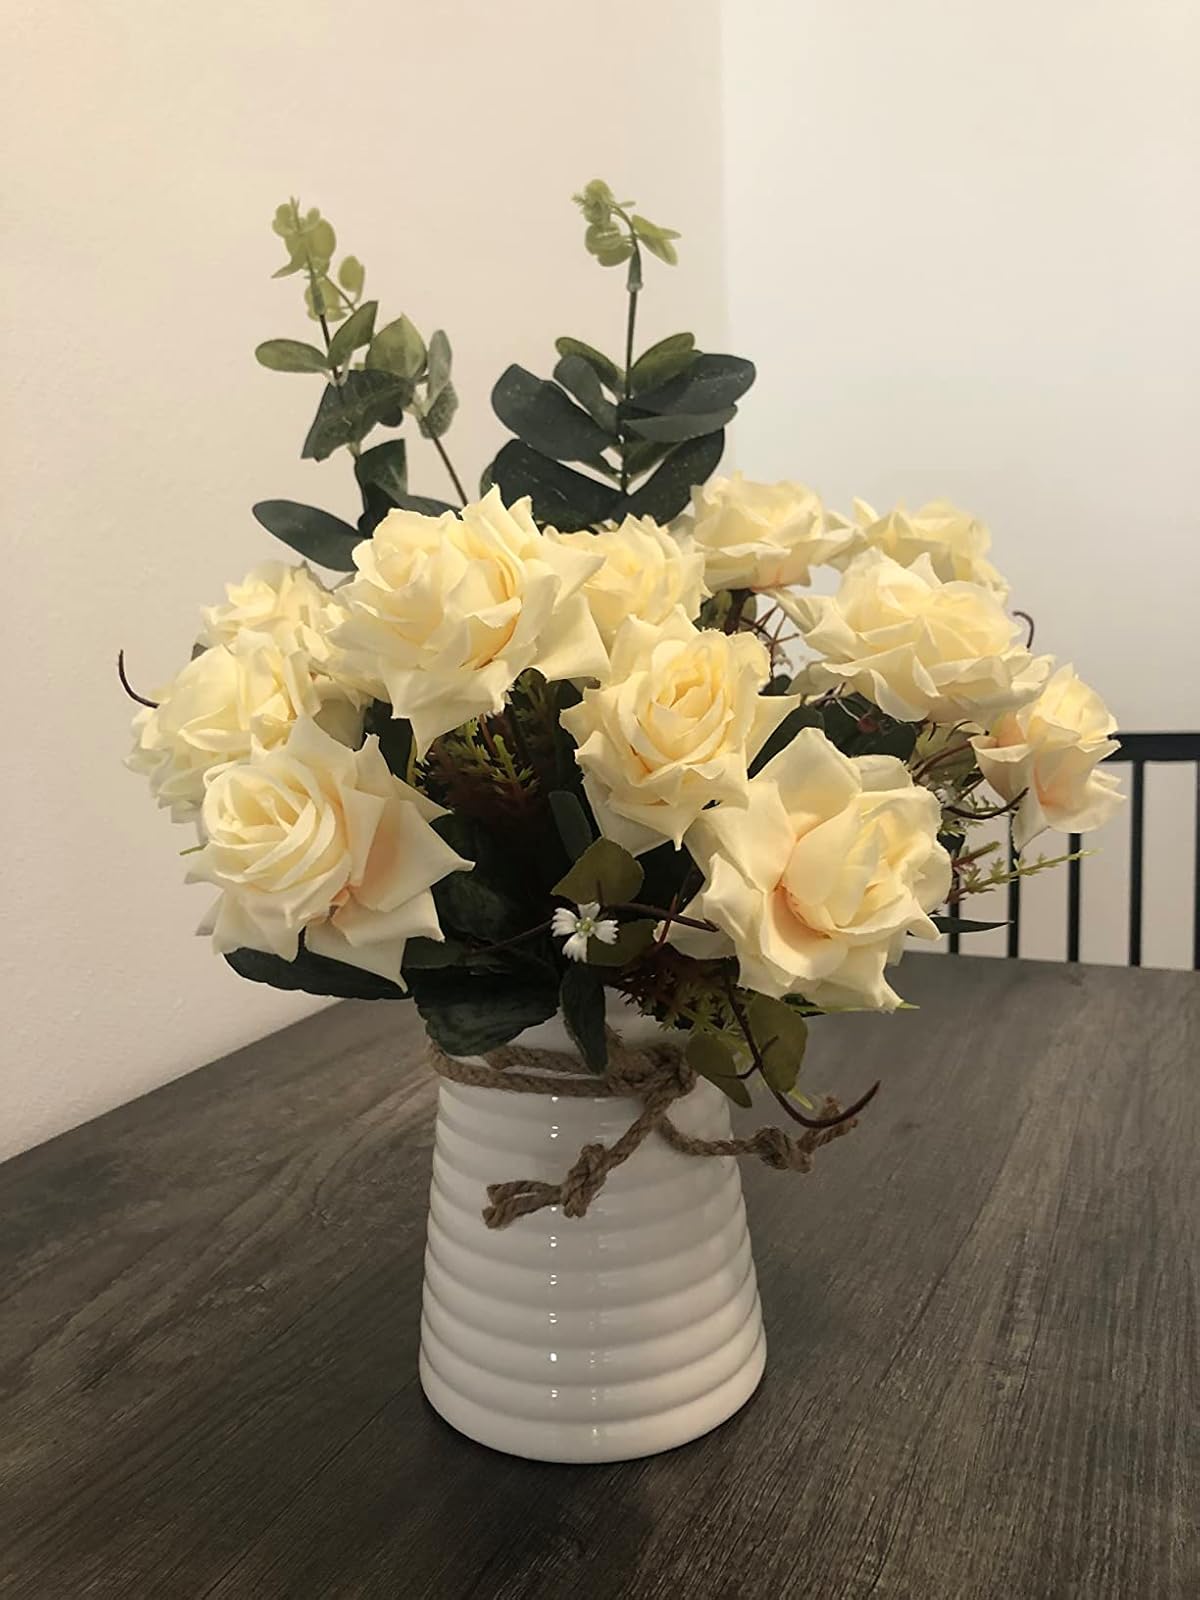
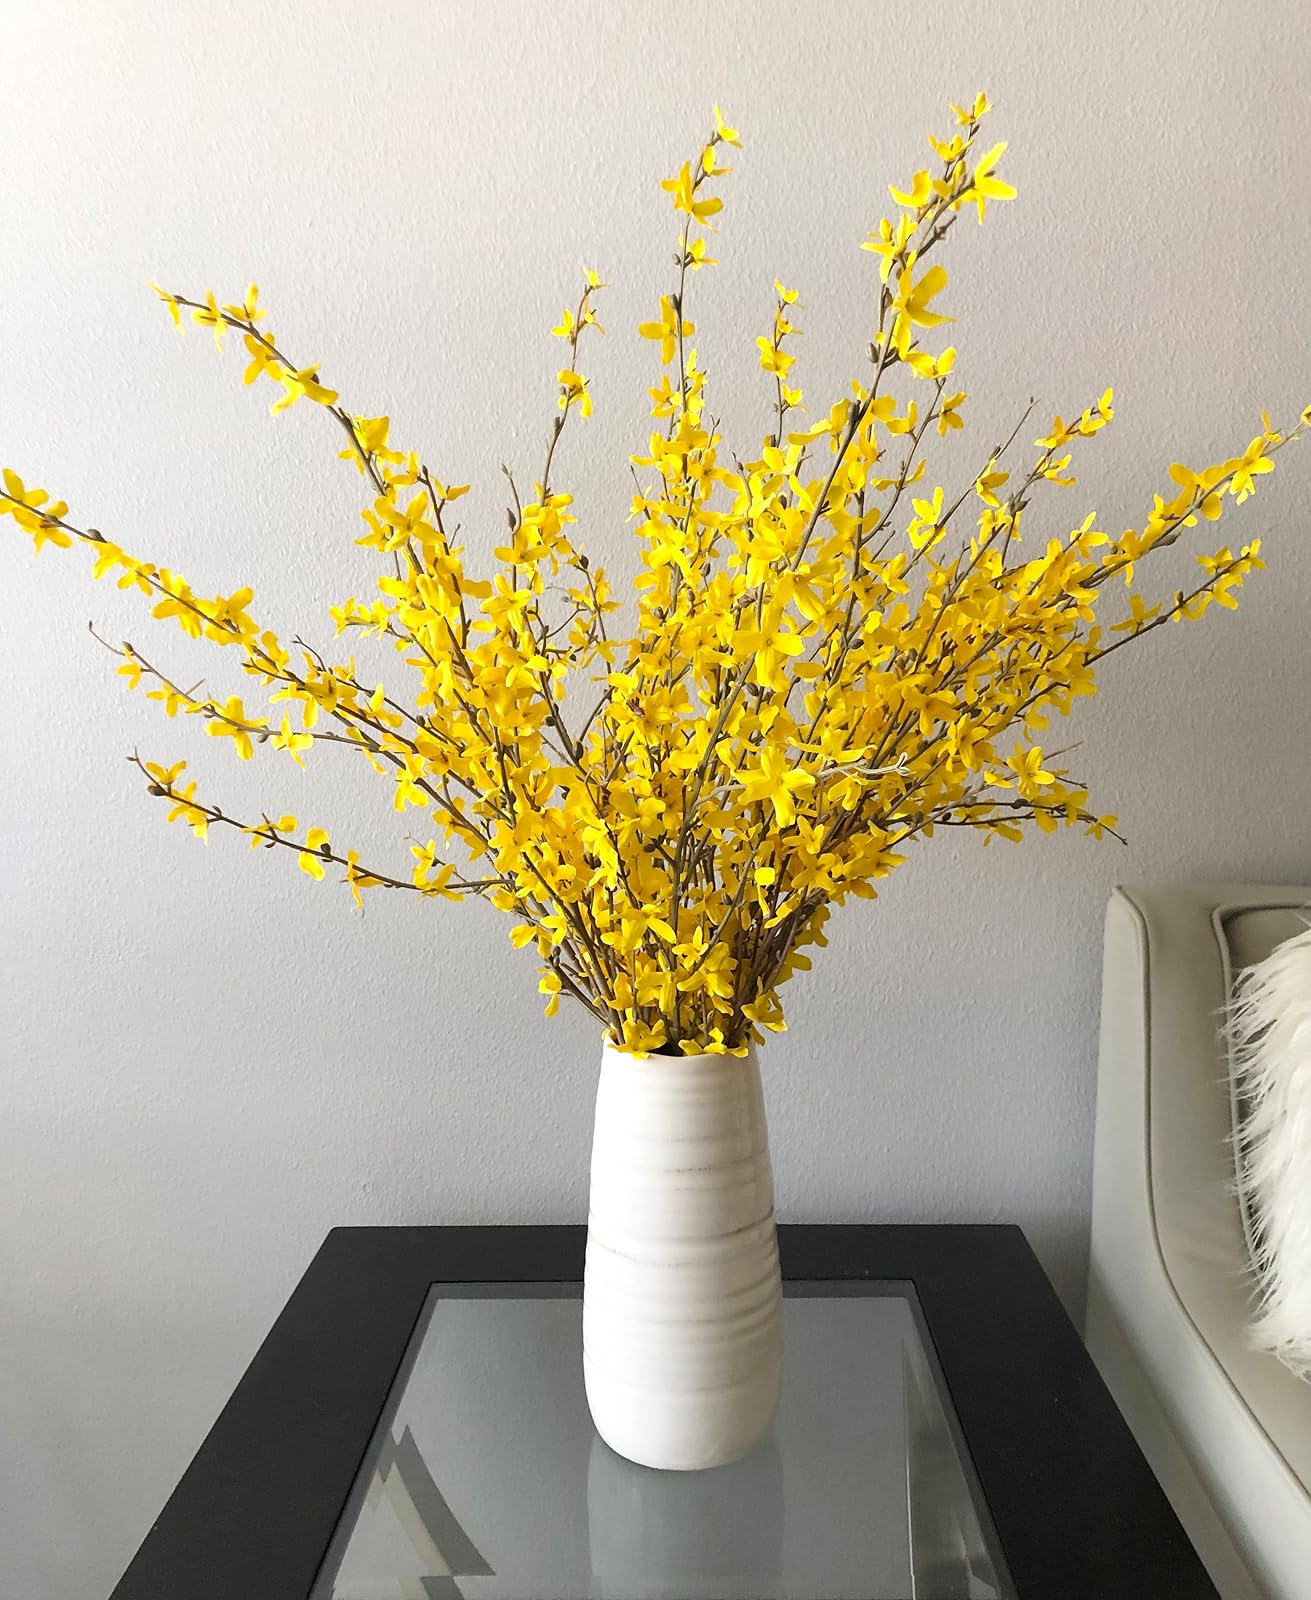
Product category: vase
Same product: no